History of Vanderbilt Commodores football

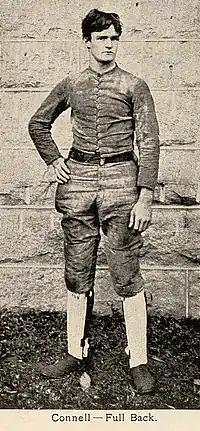
Caspar Whitney called Phil Connell "(pictured)" "the South's finest football player."

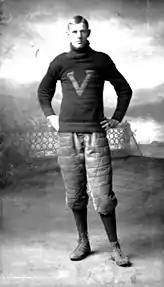
John J. Tigert in Vandy football uniform

The 1897 team coached by R. G. Acton won the school's first conference championship, going 3–0 in SIAA play, and may have been the school's best team up to that point. Not a point was a scored on the Commodores. They defeated Kentucky by its largest ever margin, 50–0. Virginia had also not lost to a southern team, and faced Vanderbilt in a battle for the south to close the season. The game ended in a scoreless tie. Connell and Lucius E. Burch were prominent members of the Commodores. Connell was called by Caspar Whitney the South's finest football player. The 1898 team had a disappointing 1–5 record, including a close loss to Georgia, the first ever to the Bulldogs. Georgia quarterback Kid Huff prevented Wallace Crutchfield, at that time "the biggest man that ever played on the Vanderbilt football team," from a Vandy score. Virginia's W. A. Lambeth selected halfback Jack Dye for his All-Southern team. The 1899 team was led at quarterback by Frank Godchaux, Sr. Frank Godchaux, Jr. was the first to follow in his father's footsteps as a Vanderbilt football player. Sportswriter Grantland Rice was a letterman on the 1899 team. Vanderbilt did not lose to a southern team and played its first ever match with Texas, but had its season overshadowed by Sewanee's "Iron Men" squad. Lambeth selected Crutchfield All-Southern, and Sewanee coach Billy Suter selected end Walter Simmons such. The 1900 season included a lackluster 4–4–1 record and a rematch at Fair Park in Dallas with Texas at the State Fair.